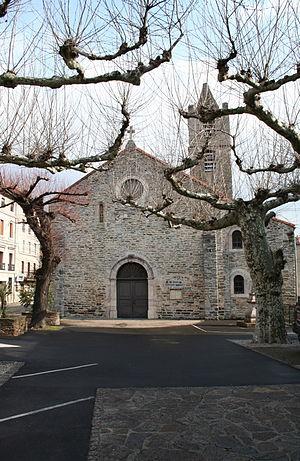
Riols (Hérault) - église Saint-Pierre - façade occidentale.
Riols est une commune française située dans le département de l'Hérault en région Occitanie.